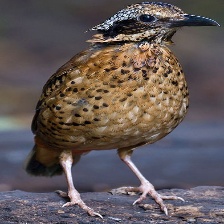
Species: EARED PITA
Scientific name: HYDRORNIS PHAYREI